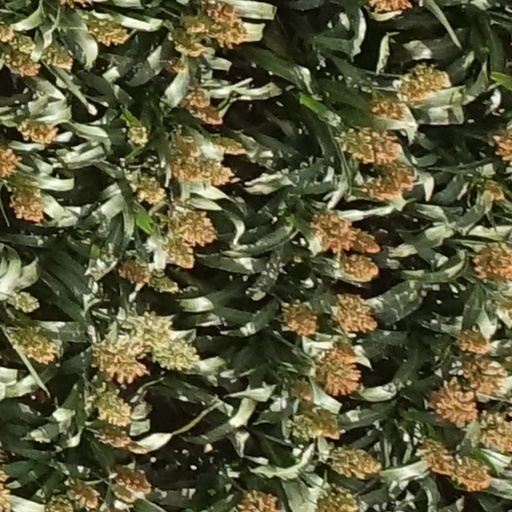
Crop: sorghum